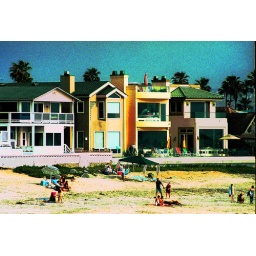
Some beach houses in Imperial Beach, CA